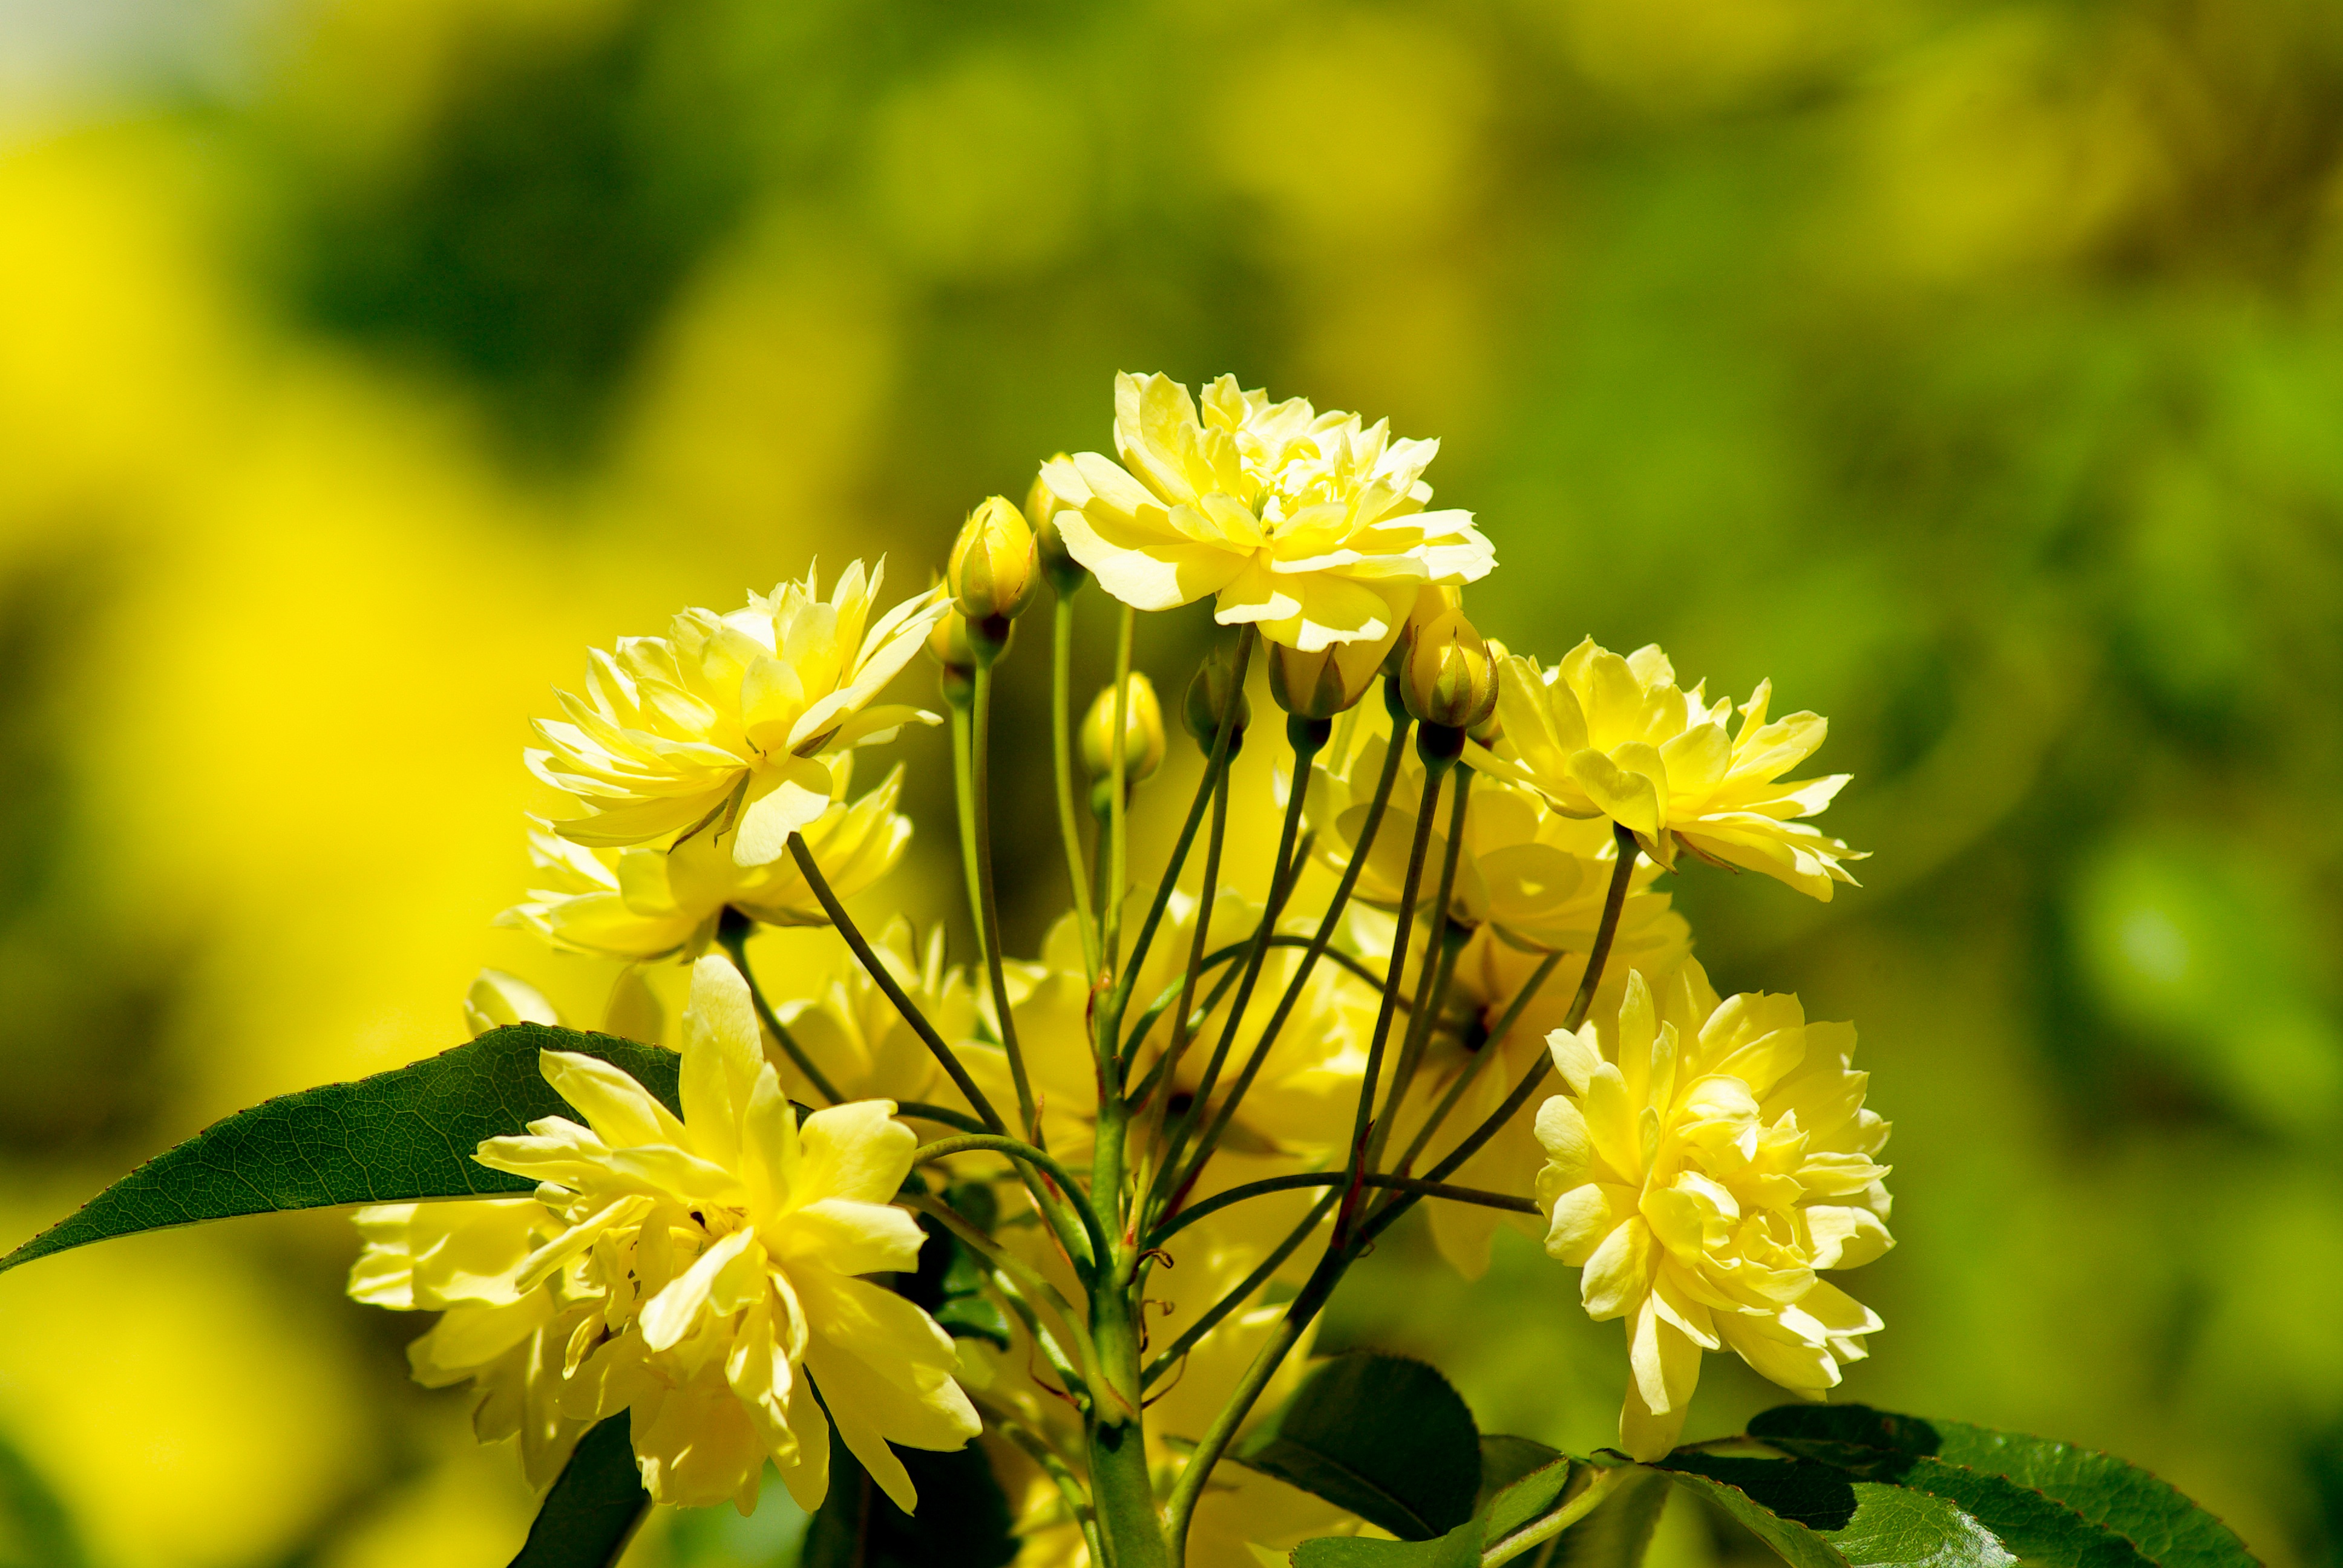
nature, blossom, plant, meadow, sunlight, flower, green, produce, botany, yellow, flora, wildflower, flowers, roses, shrub, macro photography, blossomed, rosebush, flowering plant, land plant